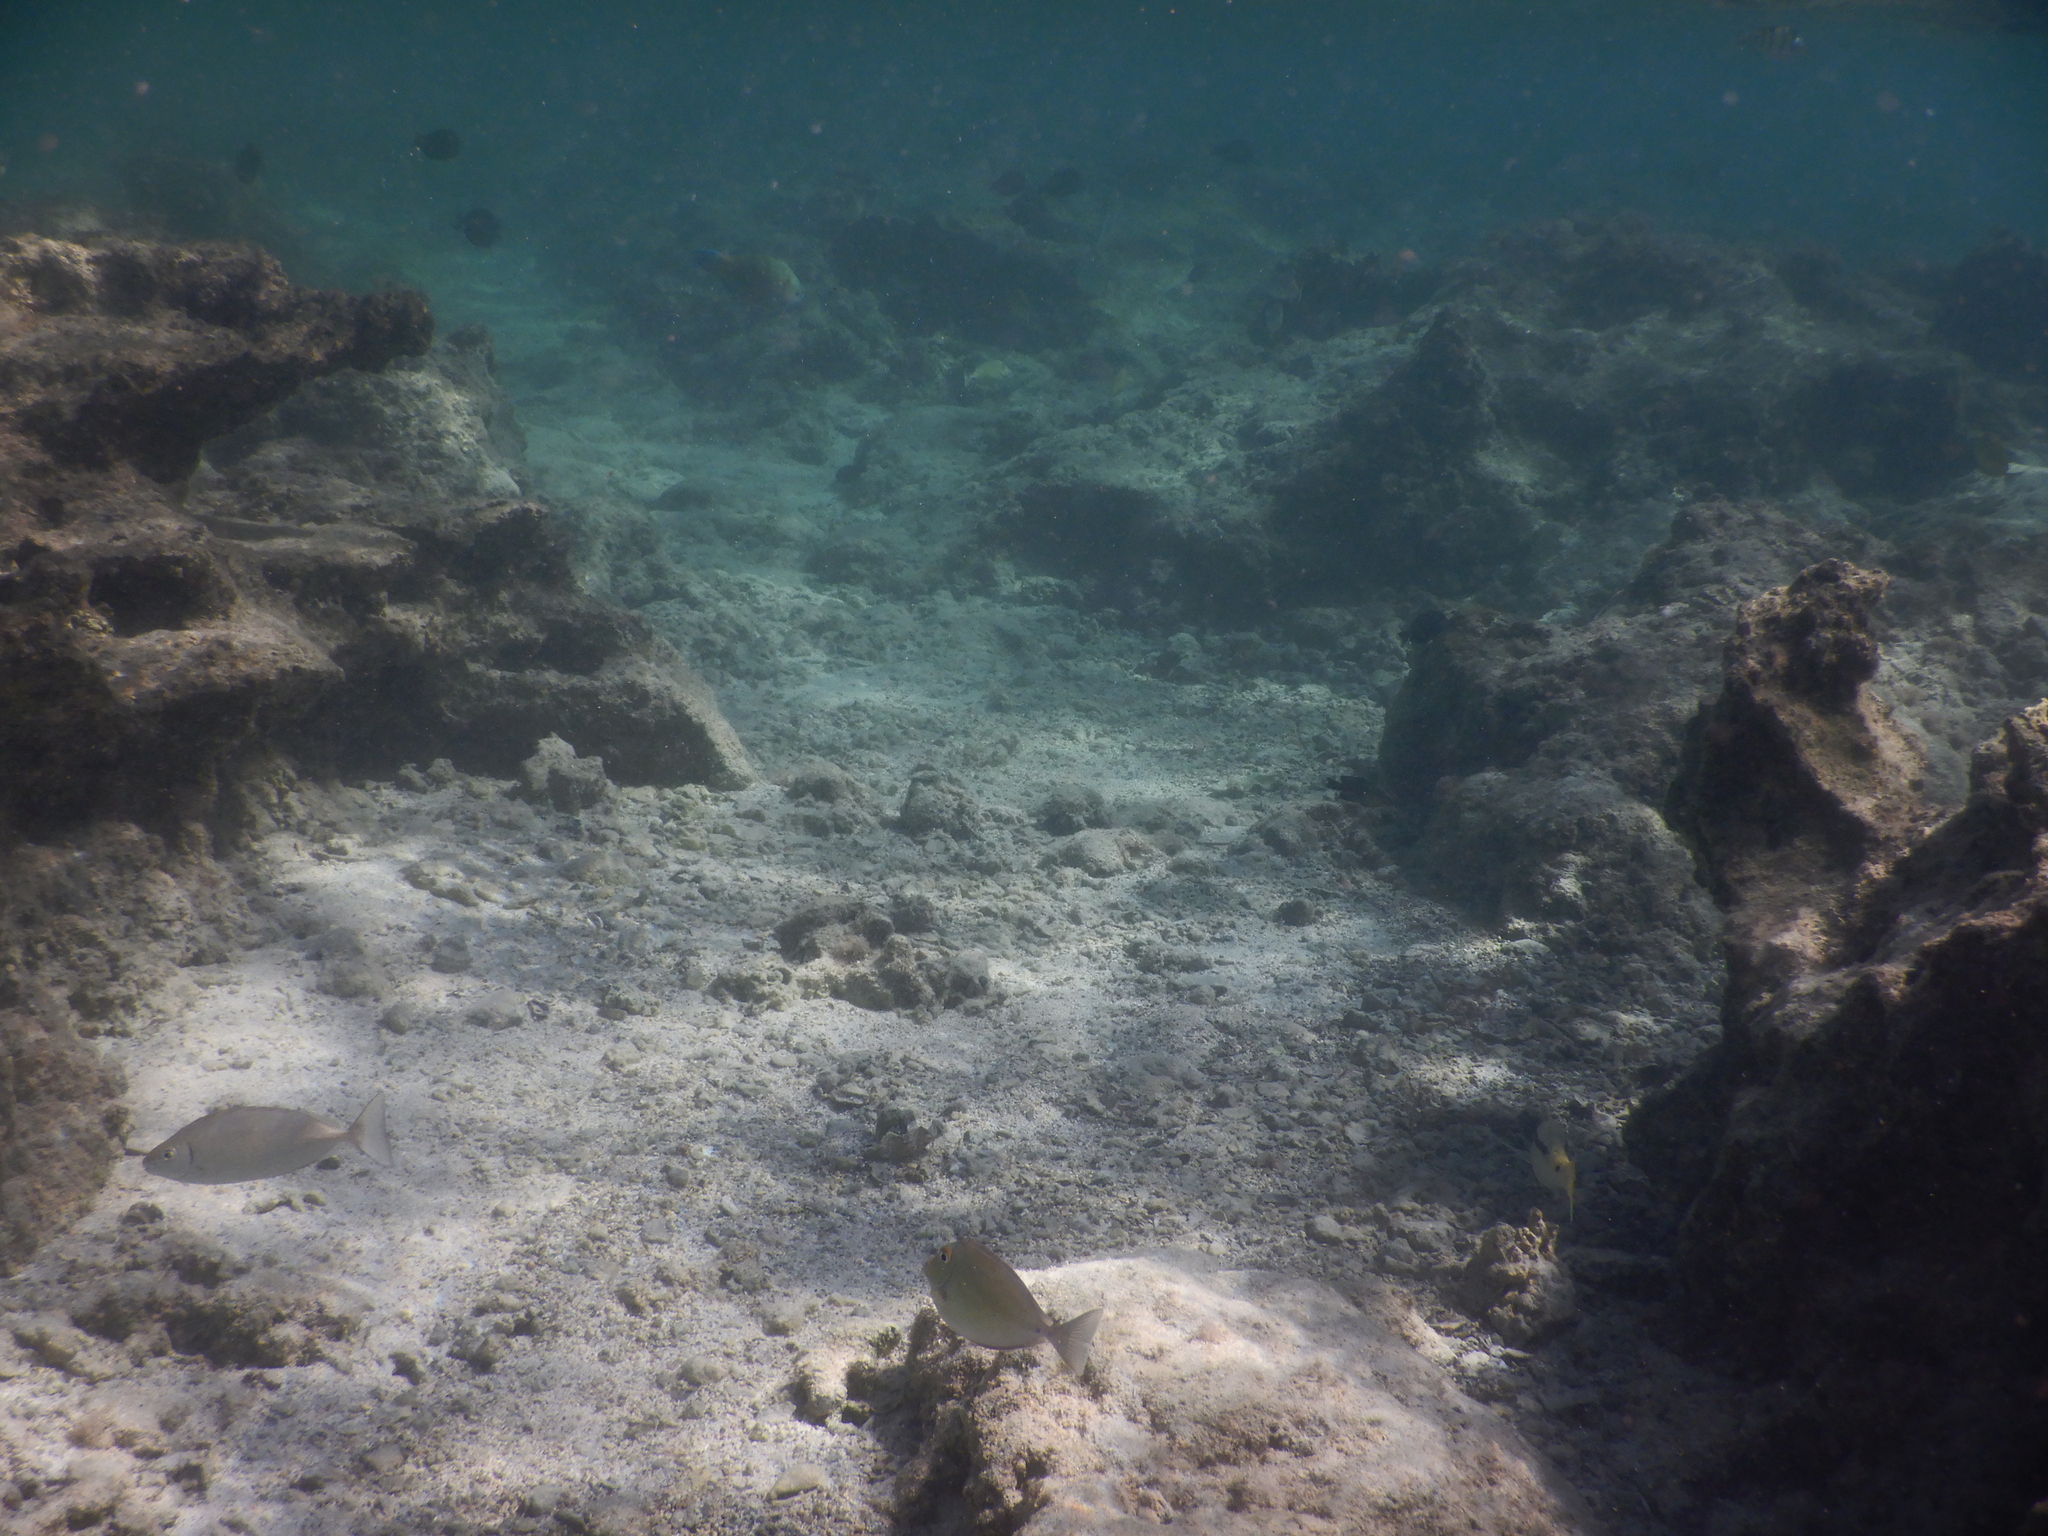
Naso unicornis (Bluespine Unicornfish)